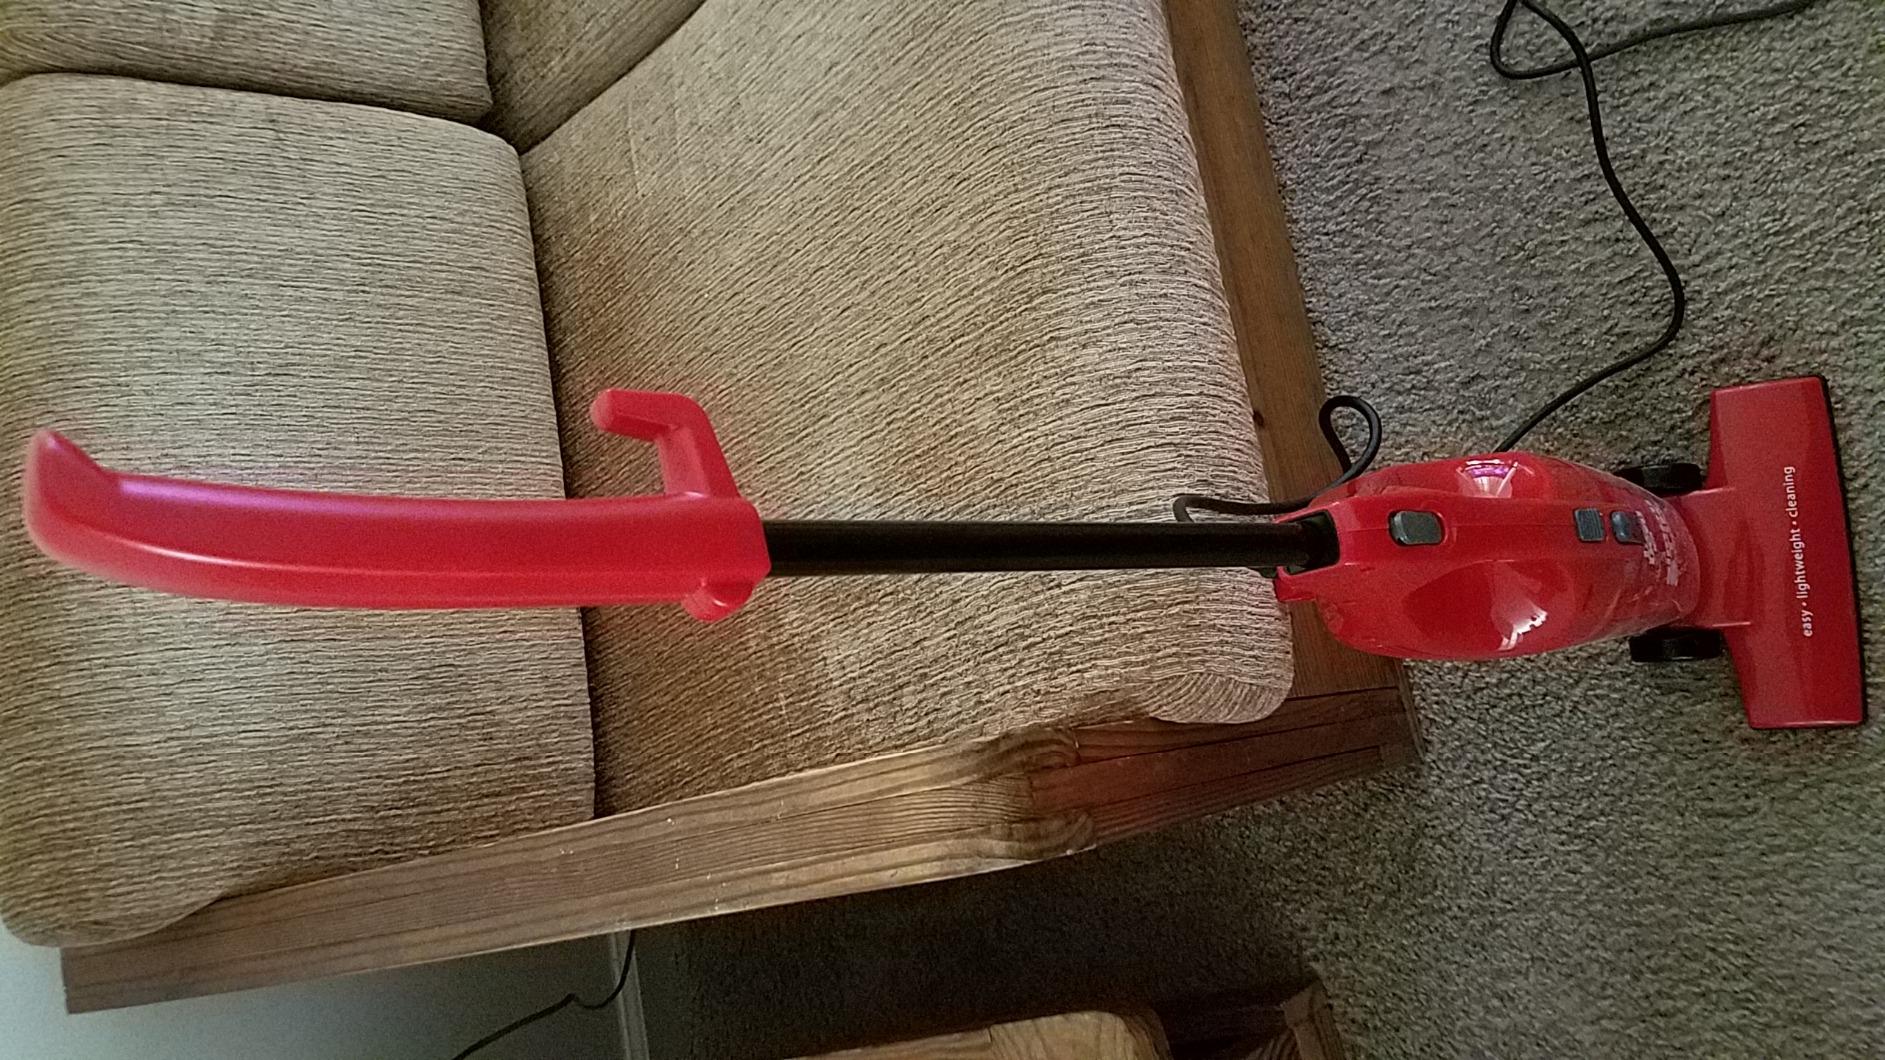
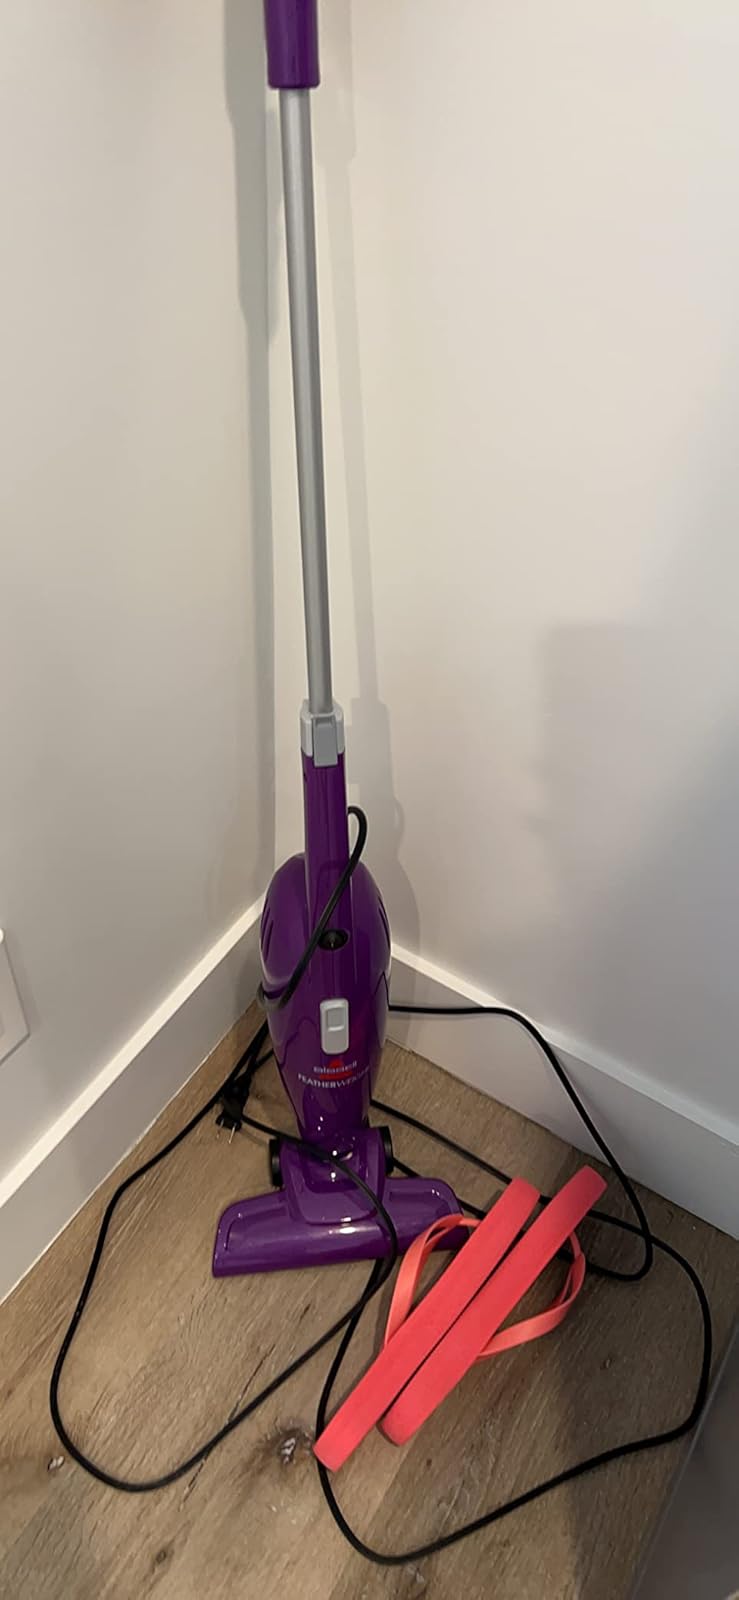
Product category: items_vacuum
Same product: no